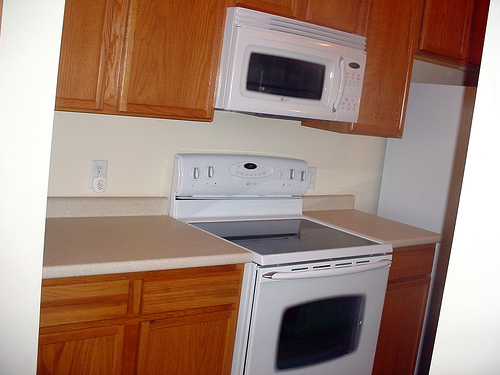
user: Given an image and a question. Answer the question in a short answer. Question: Whic type of wood is used to make the cupboards shown in this photo? Short Answer:
assistant: pine